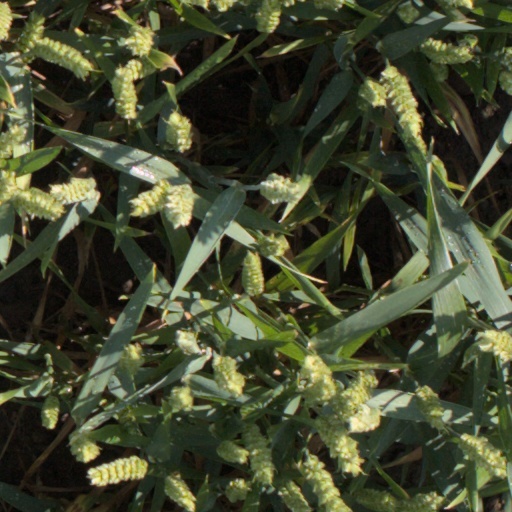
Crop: wheat